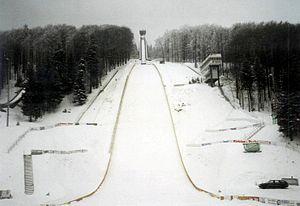
Brotterode est une ancienne ville du Land de Thuringe en Allemagne. Depuis 2011, la ville a fusionné avec Trusetal pour devenir Brotterode-Trusetal.